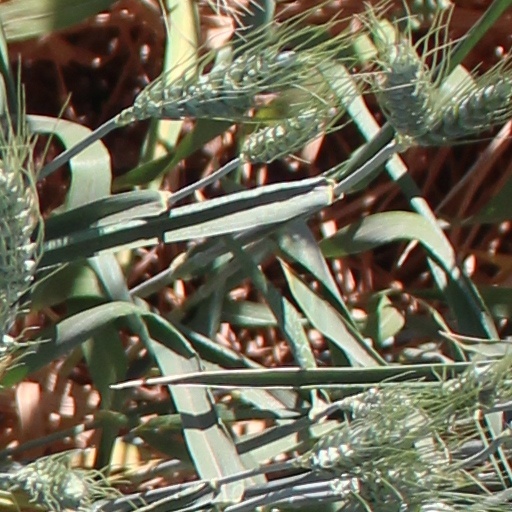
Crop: wheat